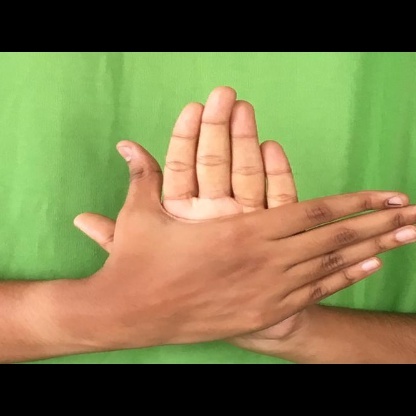
Mudra: Chakra